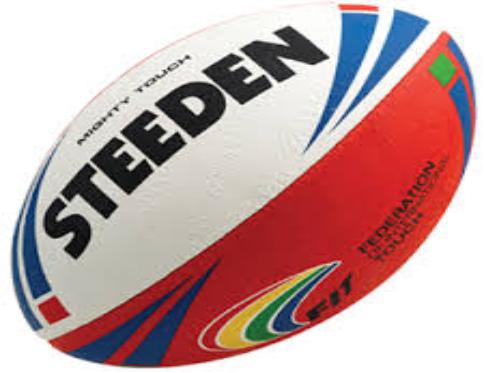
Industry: Sports